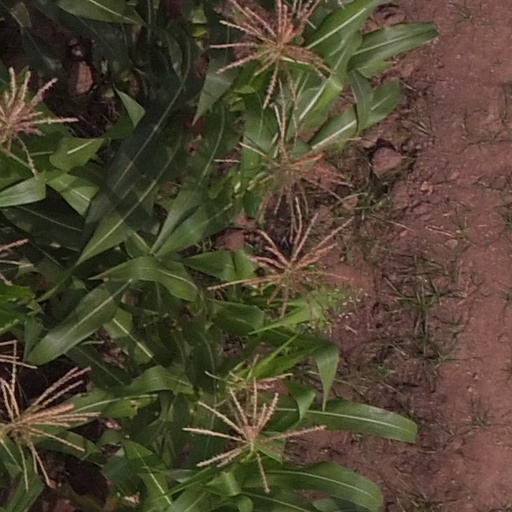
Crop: maize; corn